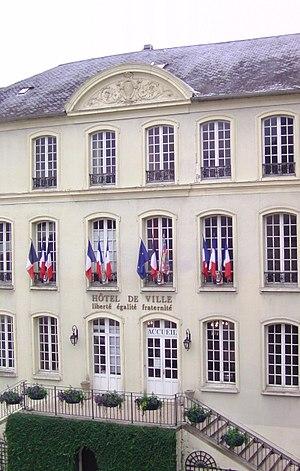
La mairie de Villeneuve sur Yonne
Cet article recense les monuments historiques français classés en 1953.
Le castel des Remparts est une maison située à Villeneuve-sur-Yonne, en France.
Villeneuve-sur-Yonne est une commune française située dans le département de l'Yonne, en région Bourgogne-Franche-Comté.